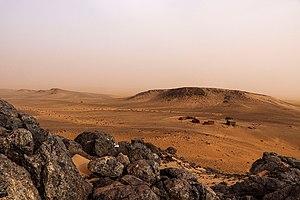
La structure de Richat, surnommée « l’œil de l'Afrique » ou traditionnellement Guelb er Richât, est une structure géologique située dans le Sahara en Mauritanie près de Ouadane, à 30 kilomètres au sud de la source d'un ancien cours d'eau appelé oued Saguiet el Hanura. Longtemps considérée comme une « énigme scientifique », elle mesure environ 50 km de diamètre et ne s'observe pleinement que depuis l'espace. Révélée dans toute son étendue en 1965 par une mission spatiale américaine, elle serait, d'après les dernières interprétations scientifiques géologiques, le résultat d'un phénomène volcanique géant, vieux de 100 millions d'années, totalement effondré à la suite d'une longue érosion différentielle.